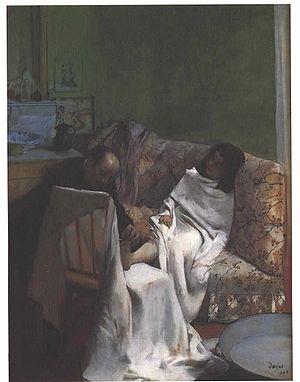
Le Pédicure est un tableau peint par Edgar Degas en 1873. Il mesure 61 cm de haut sur 48 cm de large. Il est conservé au Musée d'Orsay à Paris.